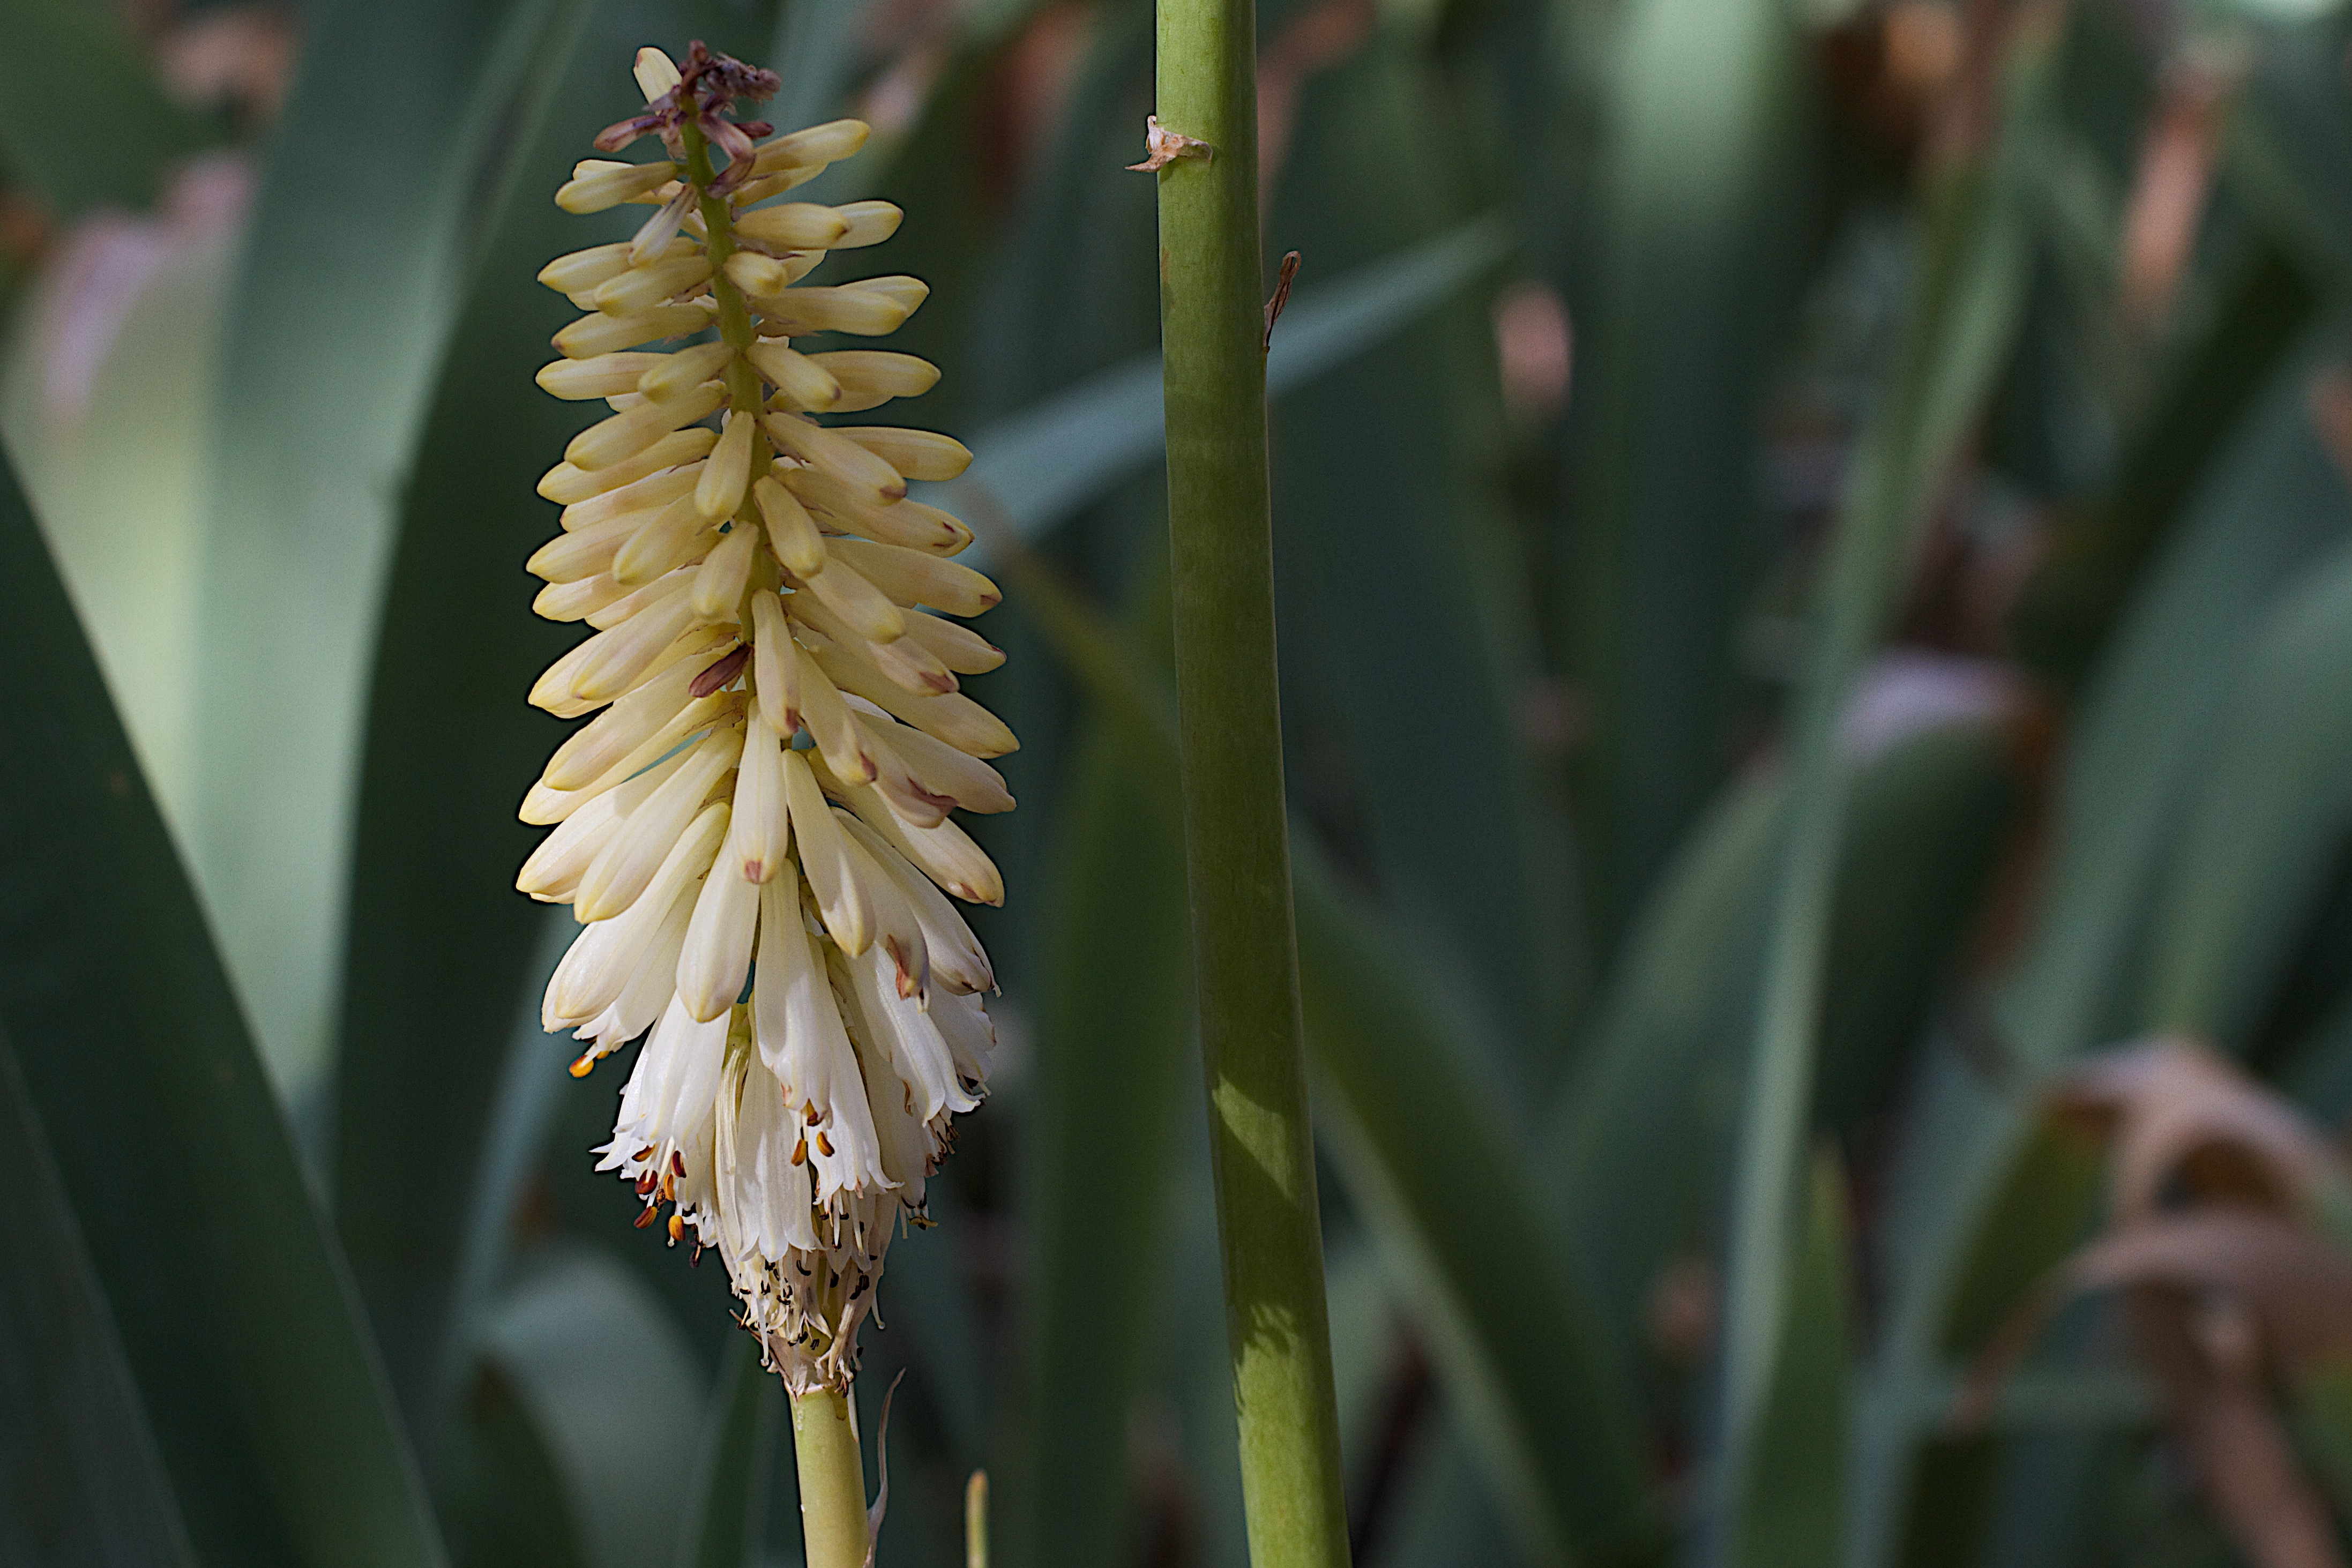
grass, plant, flower, botany, flora, wildflower, close up, macro photography, flowering plant, torch lily, grass family, plant stem, land plant